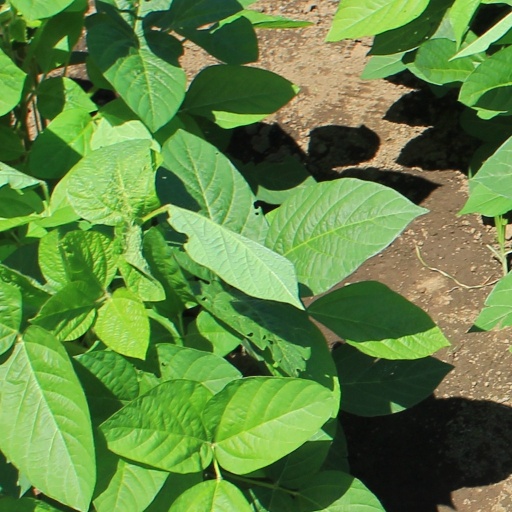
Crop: soybean